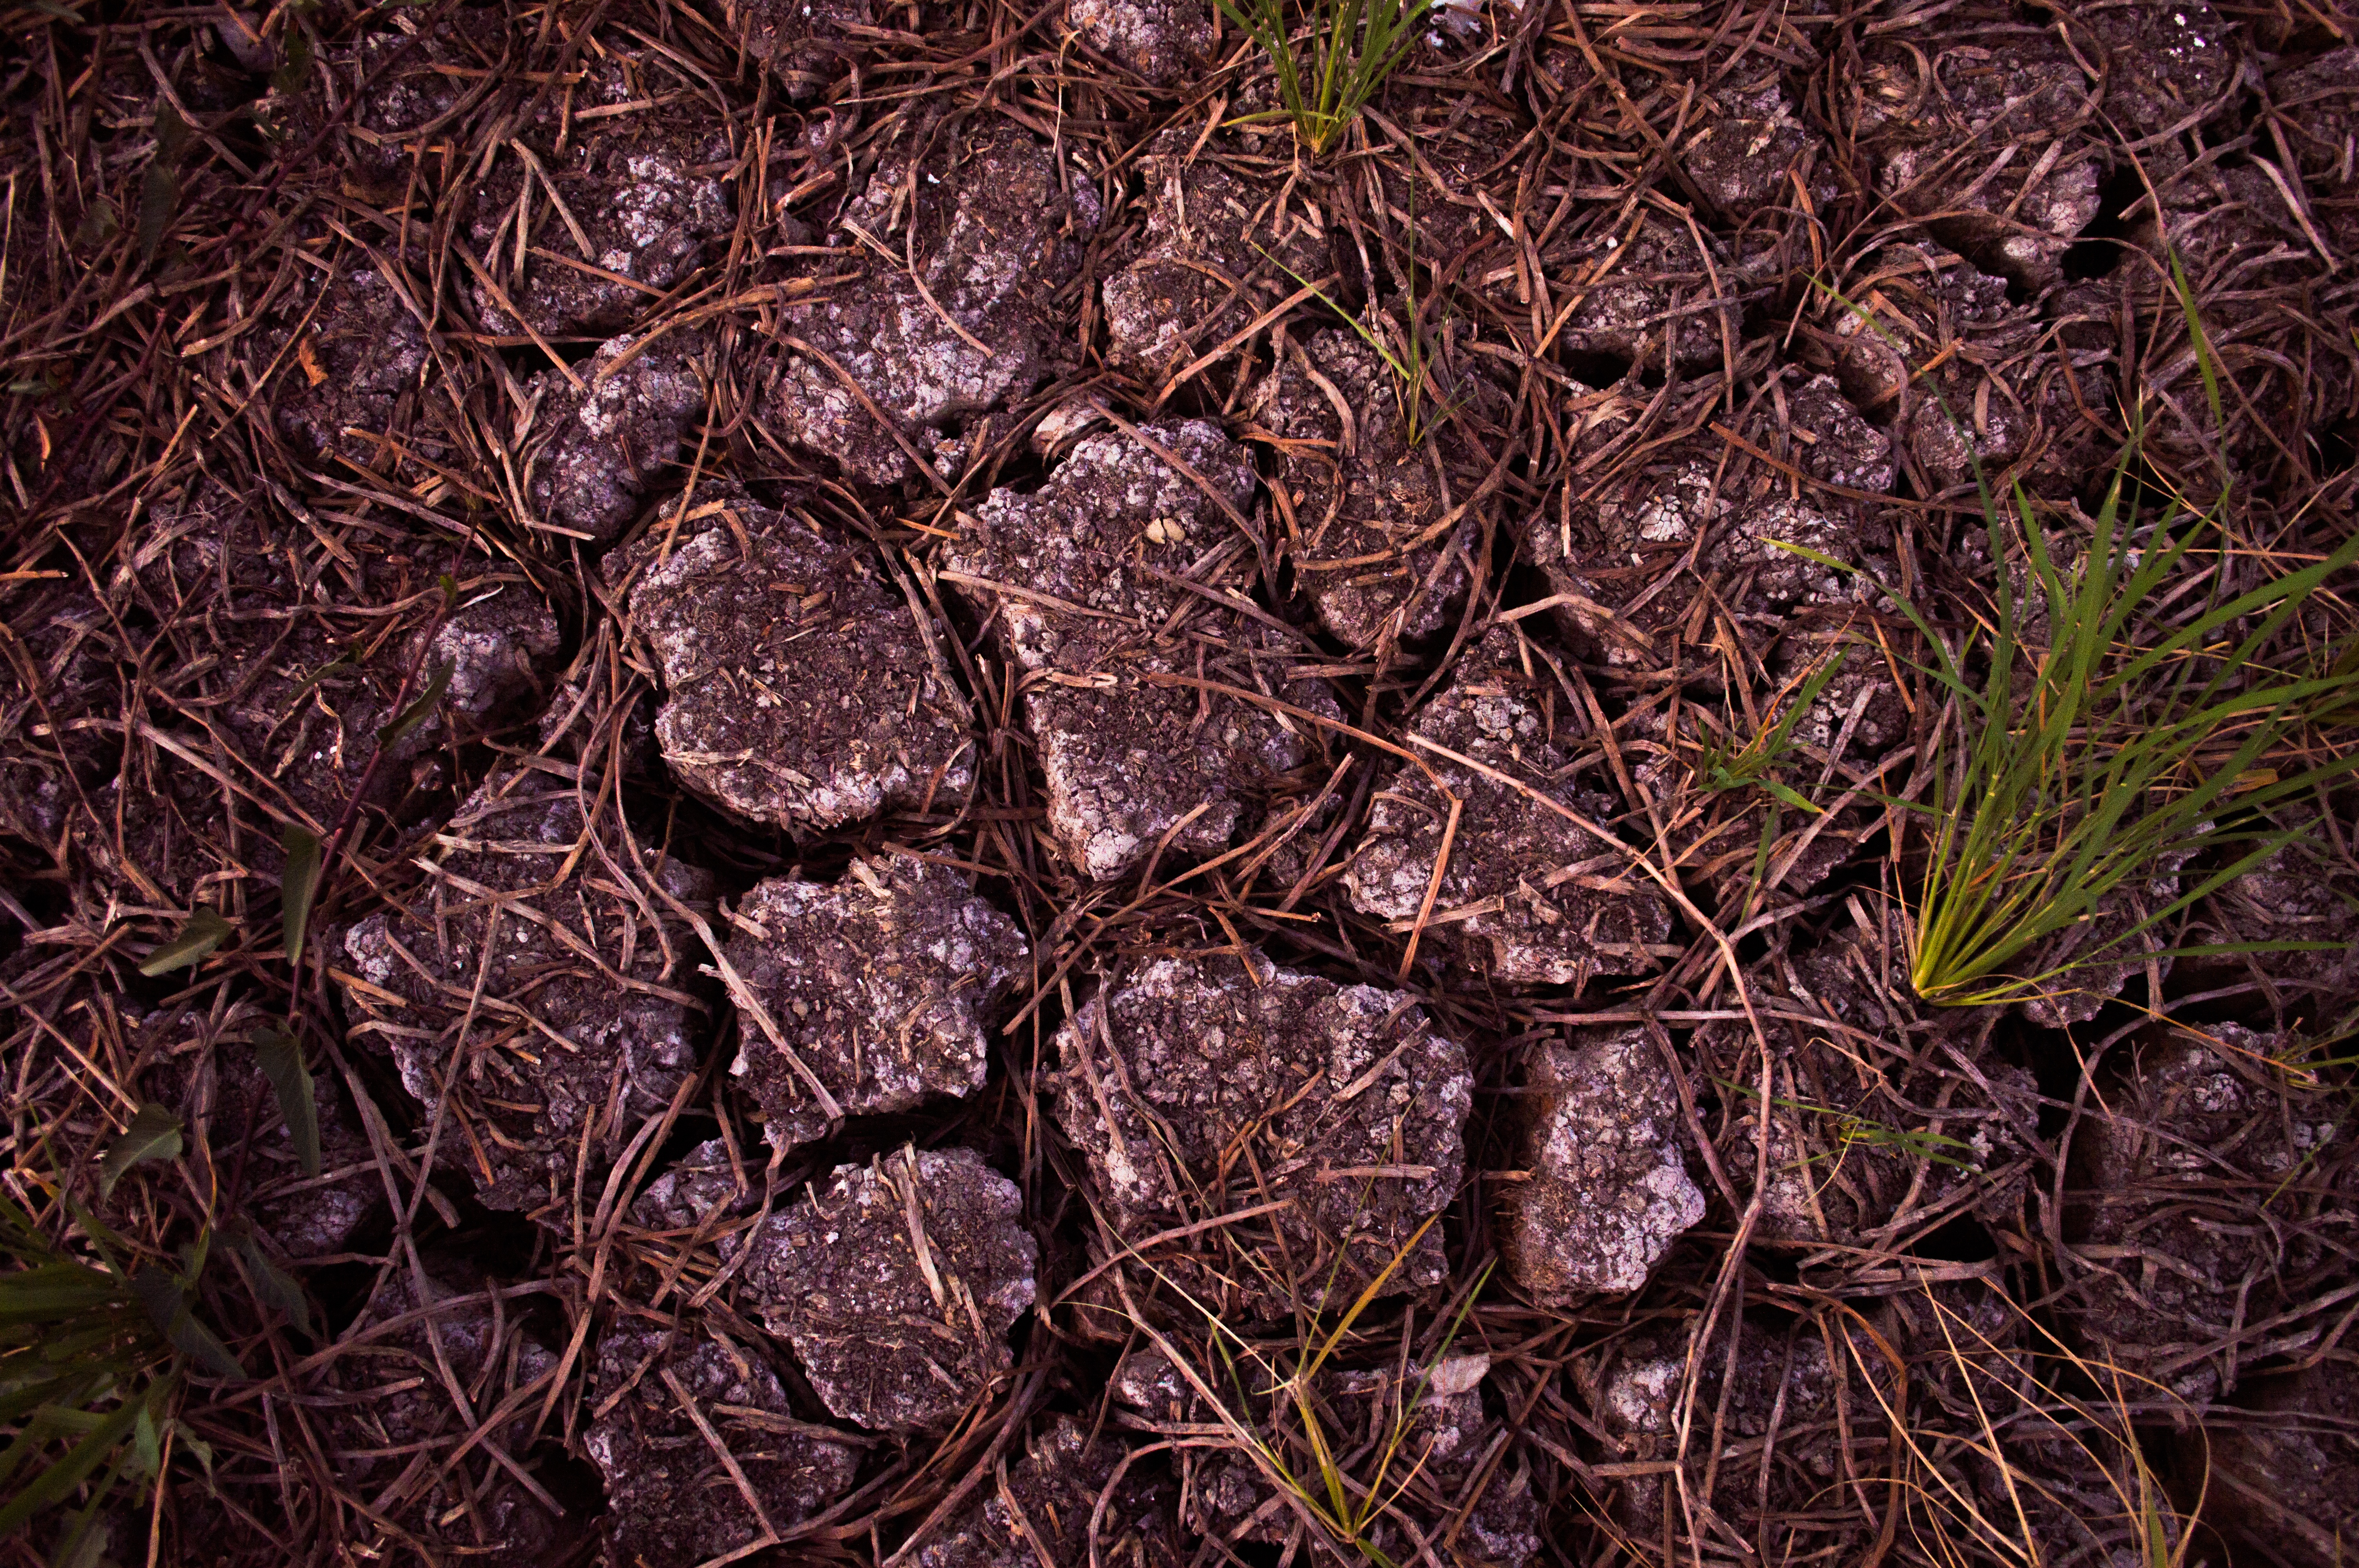
tree, rock, branch, plant, wood, texture, leaf, flower, herb, soil